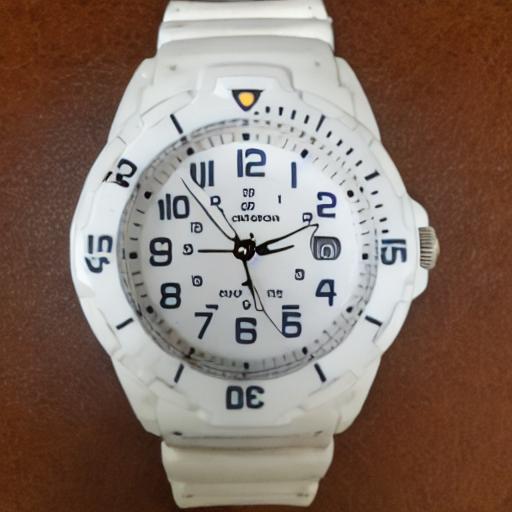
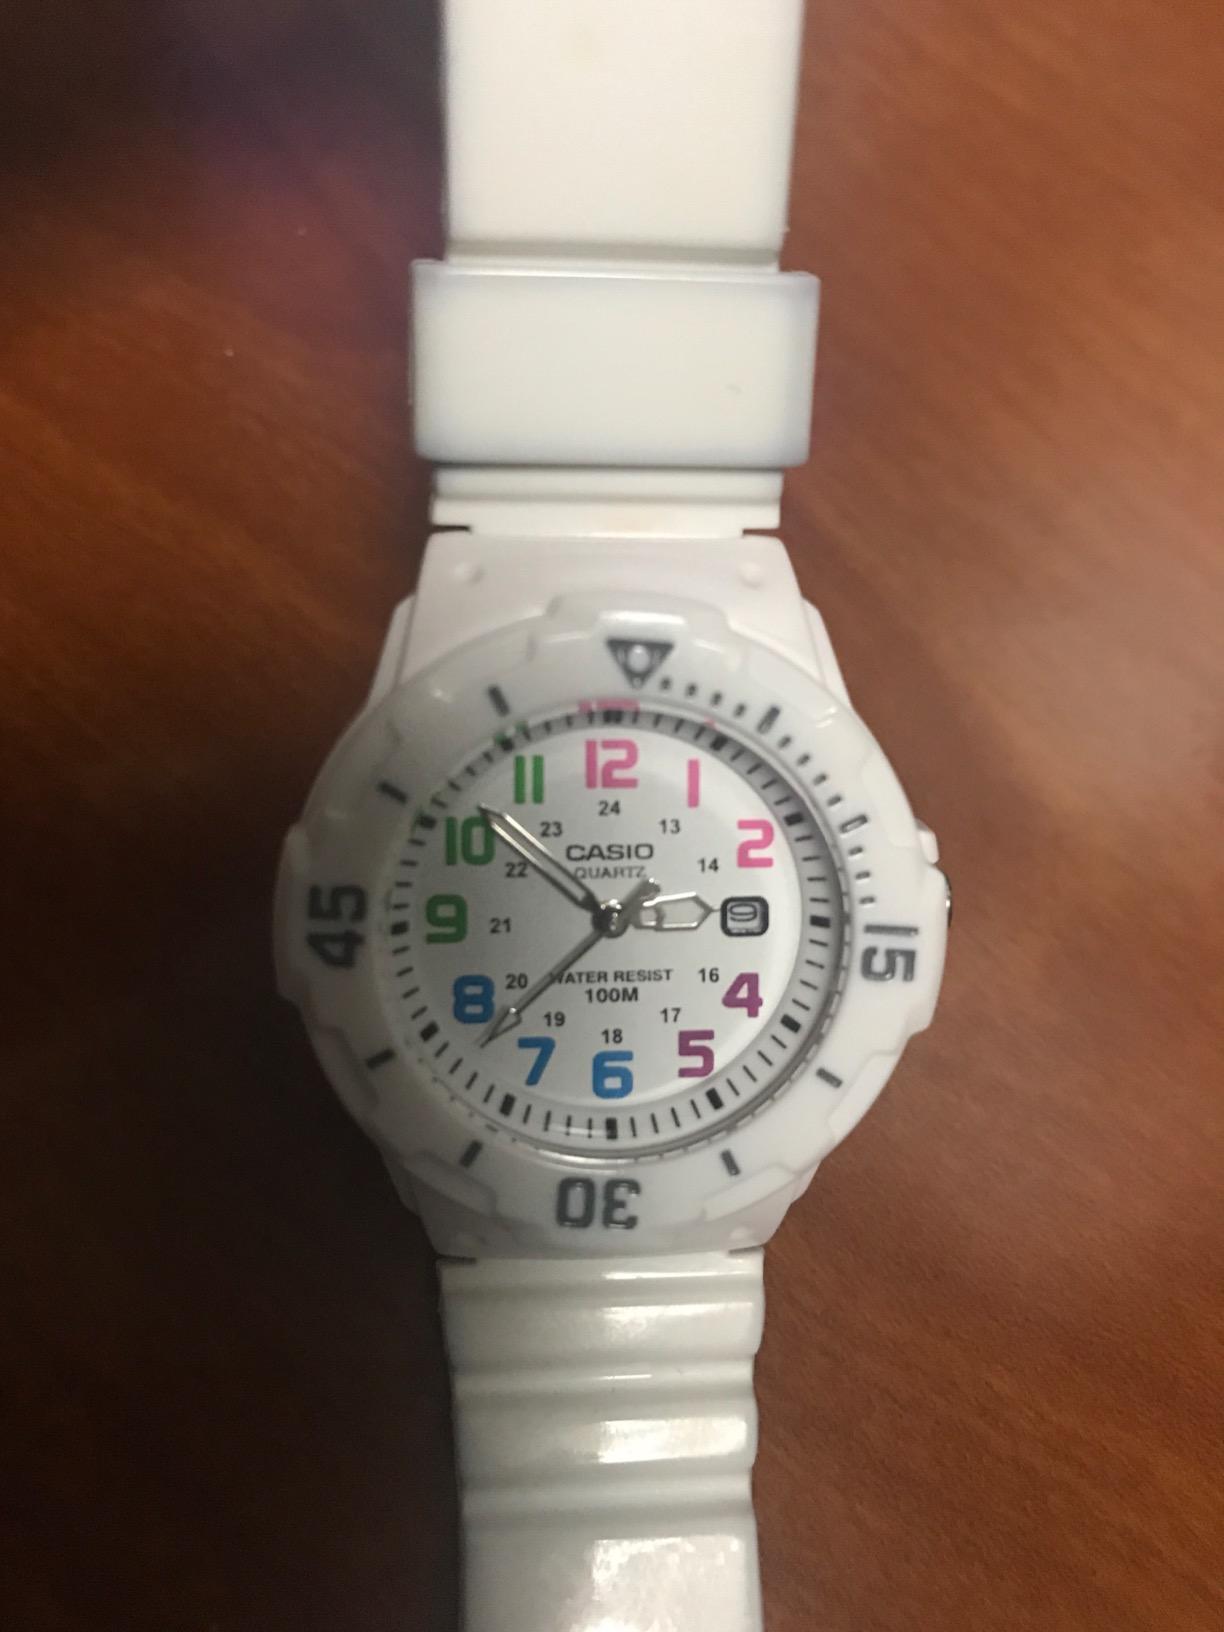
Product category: accessories_watch
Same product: no